Jake Ransom and the Skull King's Shadow

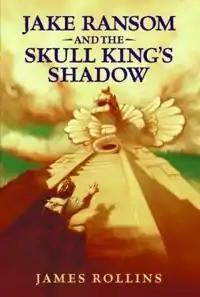
HarperCollins edition, 2009

Jake Ransom and the Skull King's Shadow is a young adult novel by James Rollins, part of the Jake Ransom fantasy adventure series.